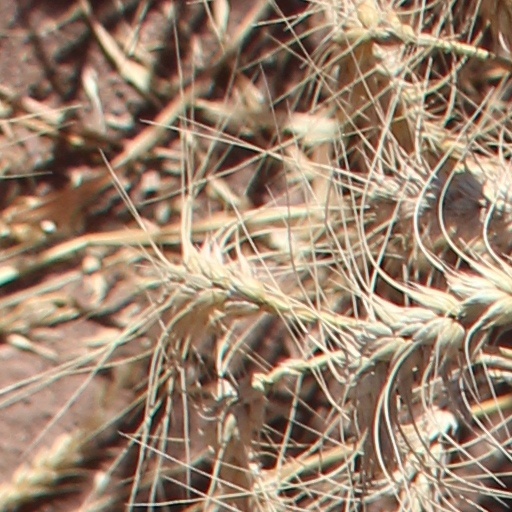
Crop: wheat